The Impossible Mrs. Bellew

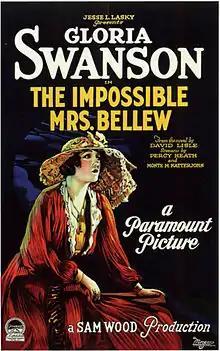
Film poster

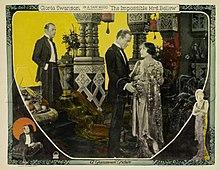
lobby card

The Impossible Mrs. Bellew is a 1922 American silent drama film directed by Sam Wood and starring Gloria Swanson. The film is based on the 1916 novel of the same name by David Lisle.